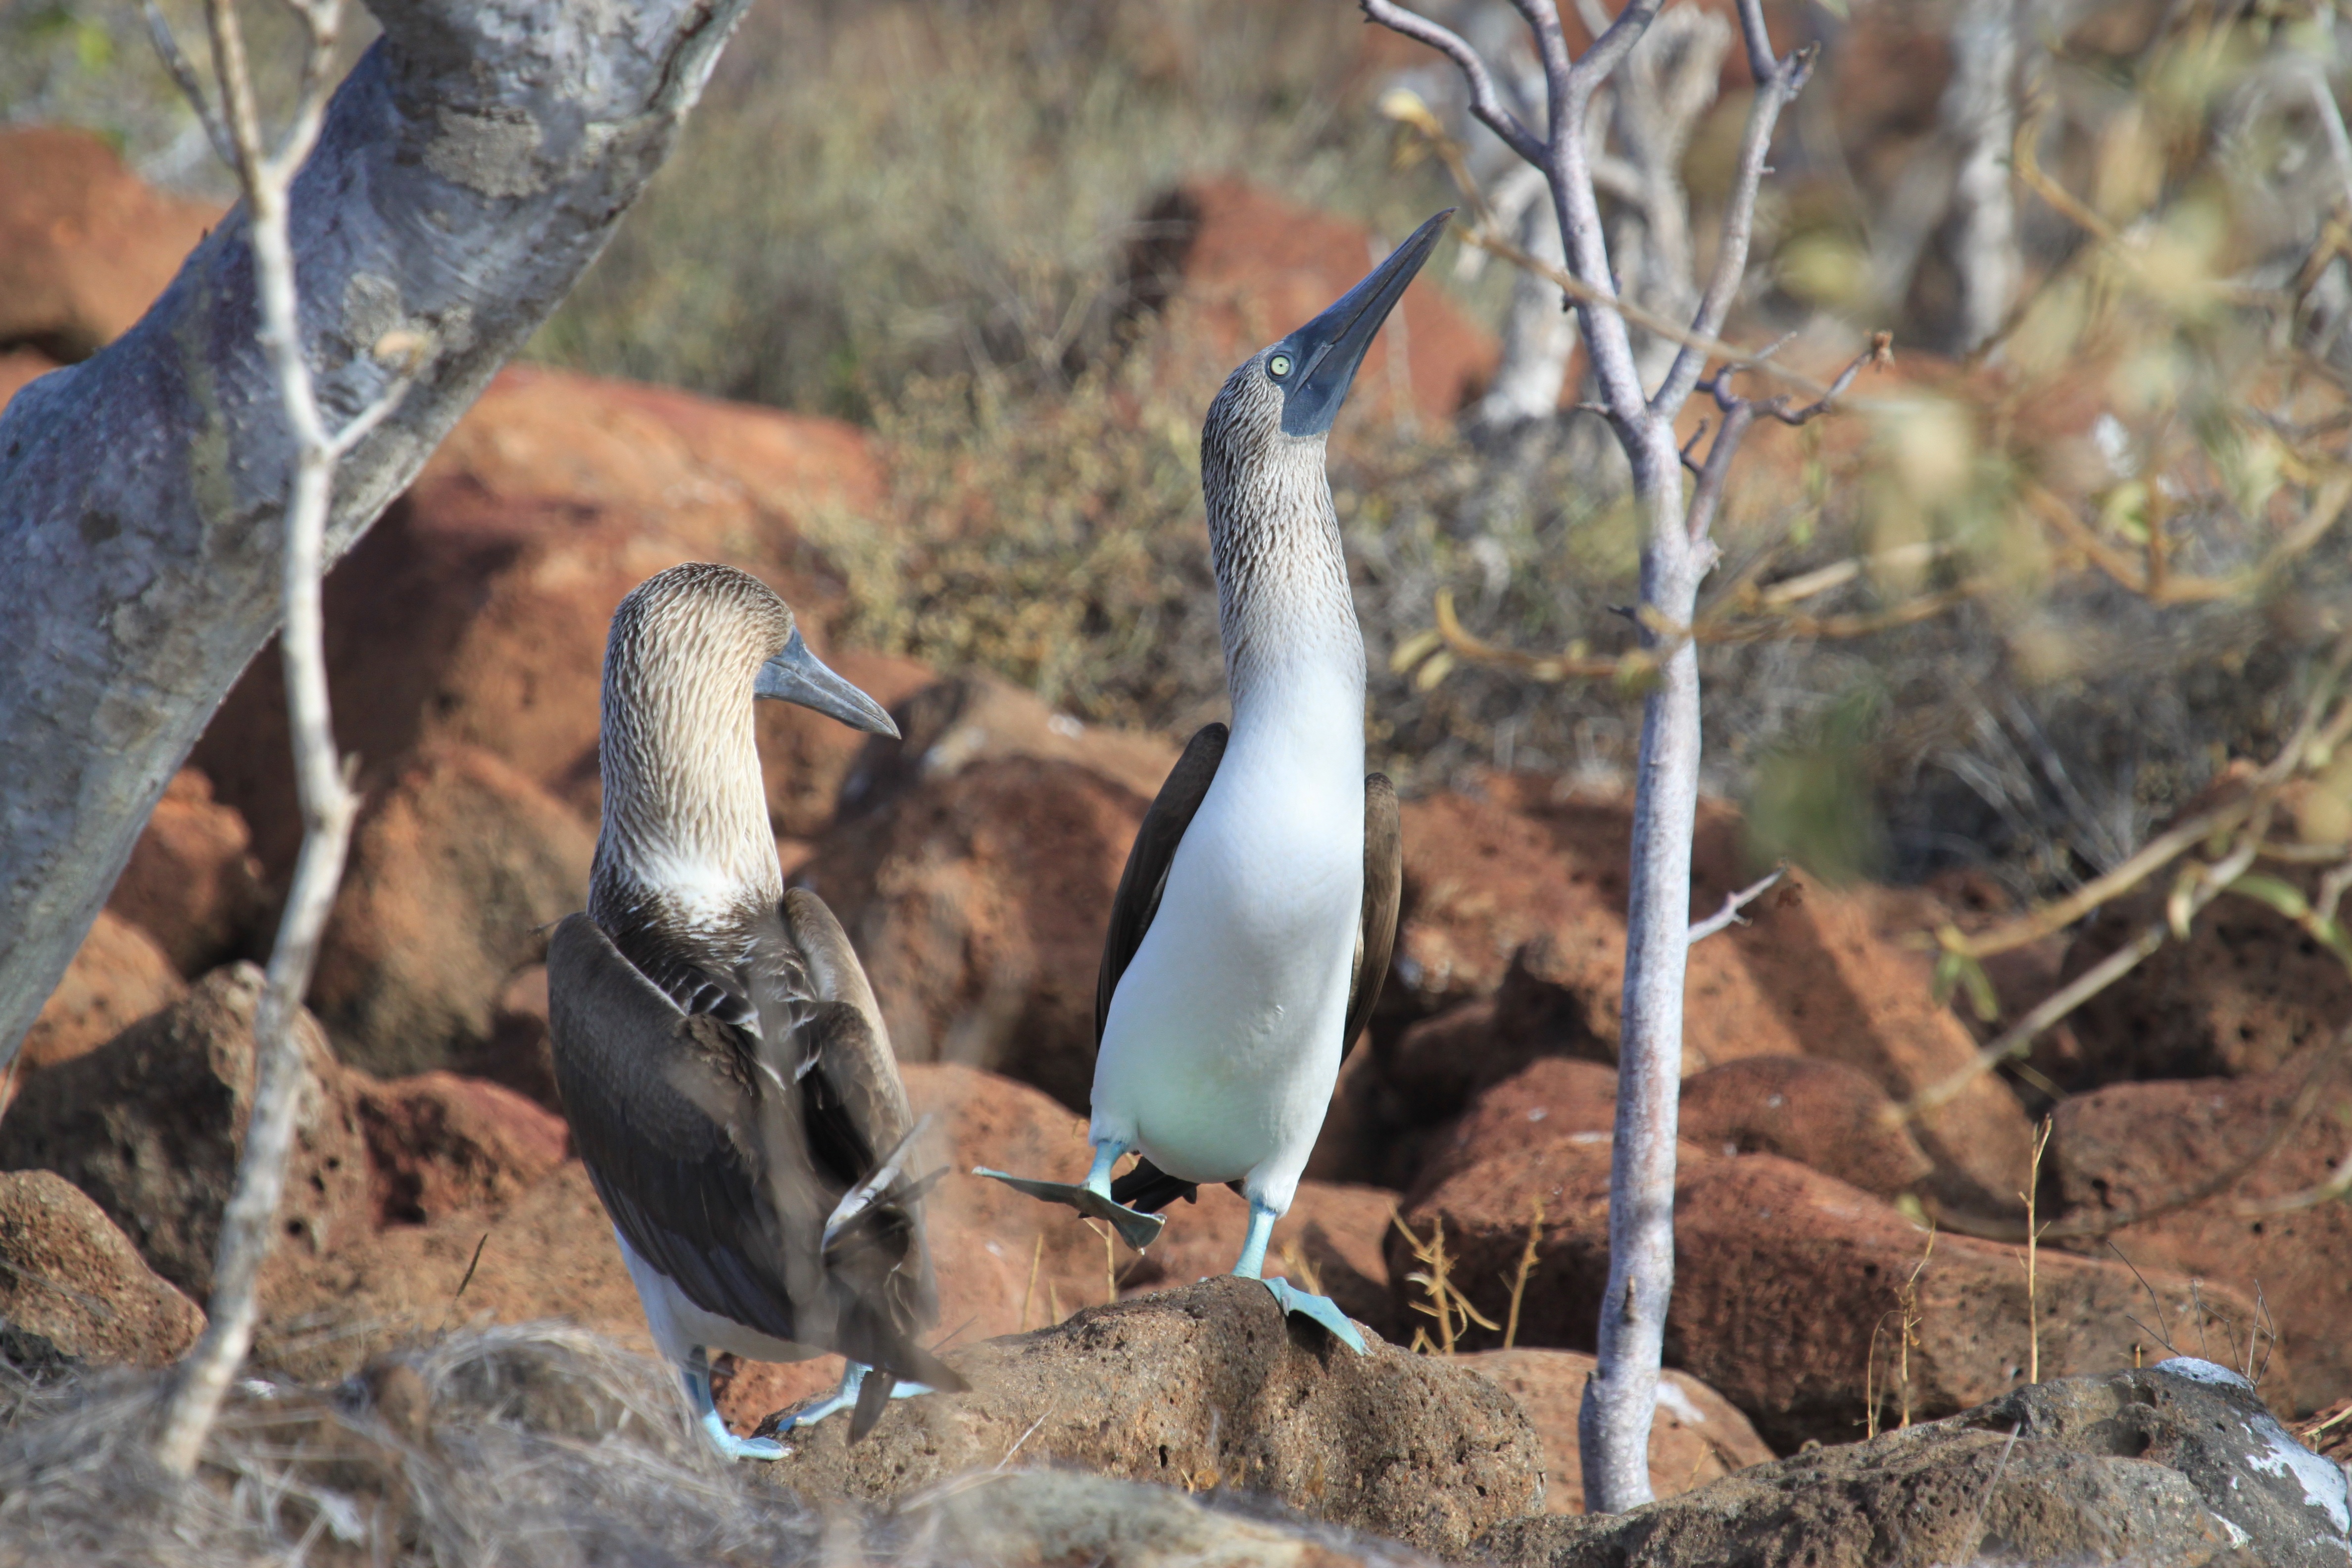
nature, bird, white, feet, seabird, wildlife, zoo, dance, beak, natural, blue, feather, fauna, vertebrate, darwin, pacific, mating, ecuador, endemic, booby, galapagos islands, perching bird